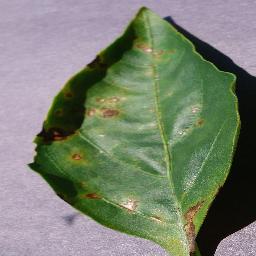
Label: Pepper,_bell___Bacterial_spot